Robert Crumb

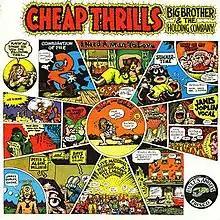
Crumb cover artwork for the 1968 Big Brother and the Holding Company album "Cheap Thrills"

Crumb has illustrated many album covers, most prominently "Cheap Thrills" by Big Brother and the Holding Company and the compilation album "".